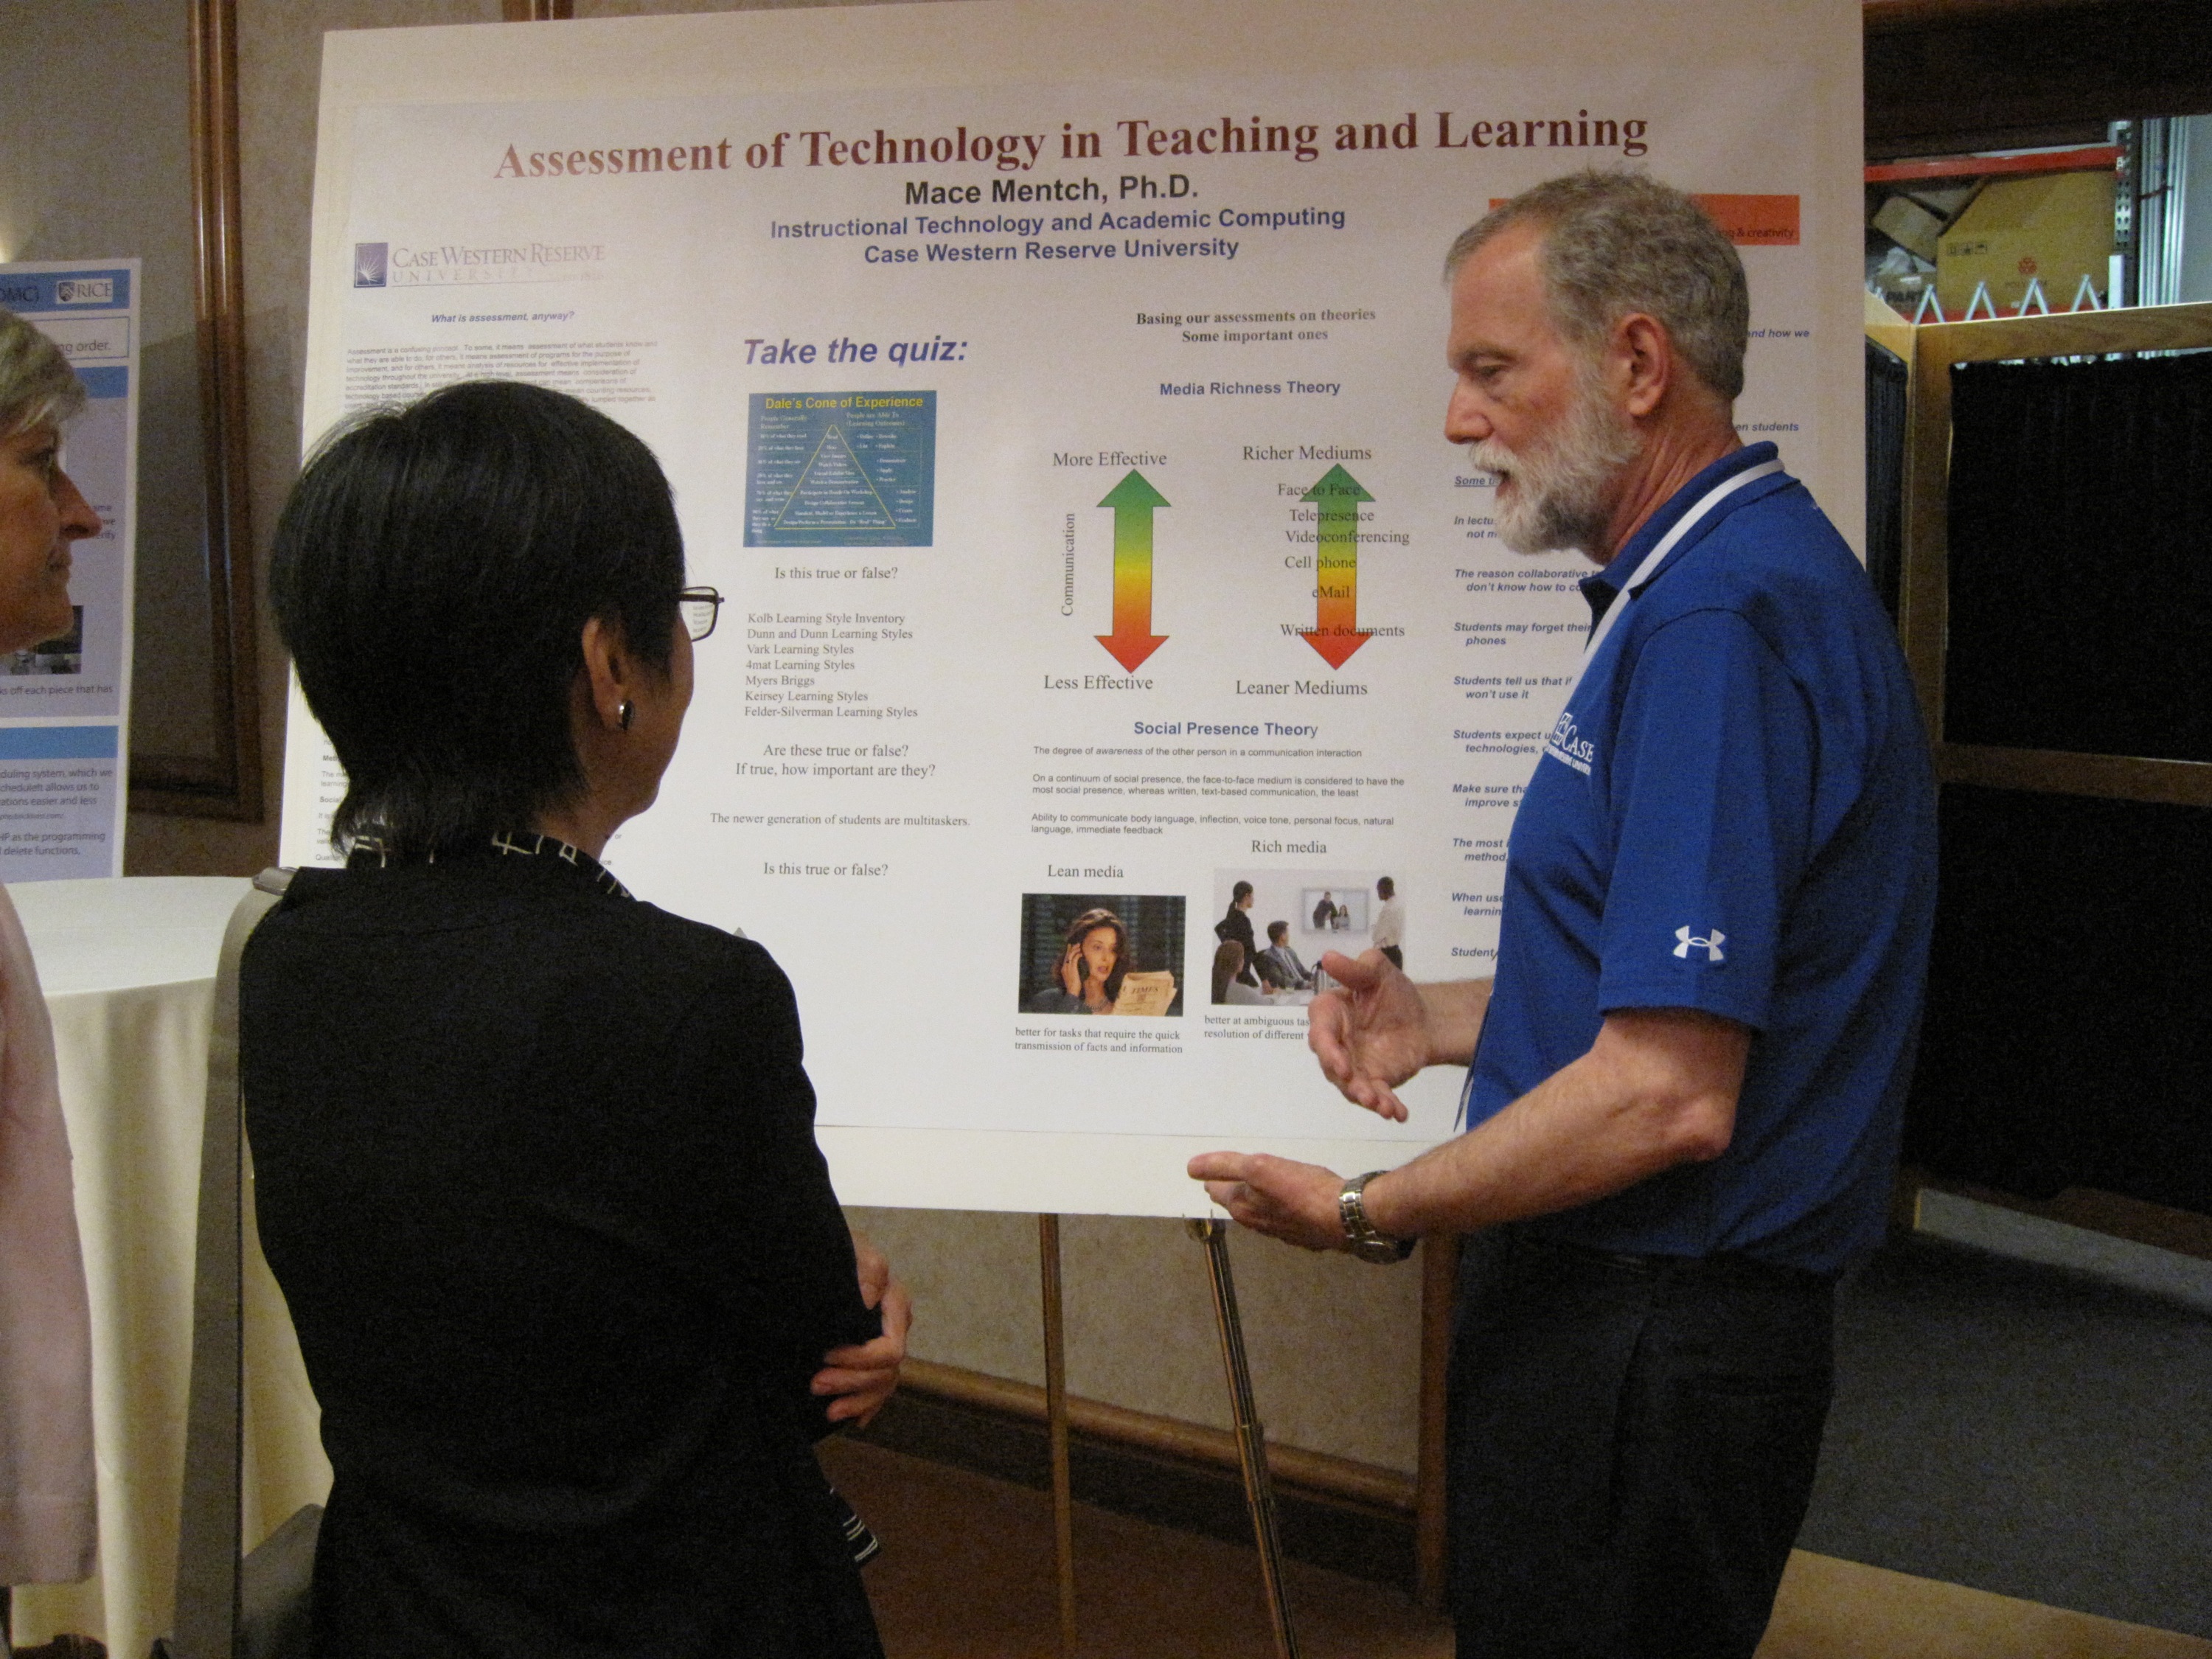
training, communication, professional, energy, conversation, job, monterey, nmc2009, presentation, institution, seminar, collaboration, public relations, poster session